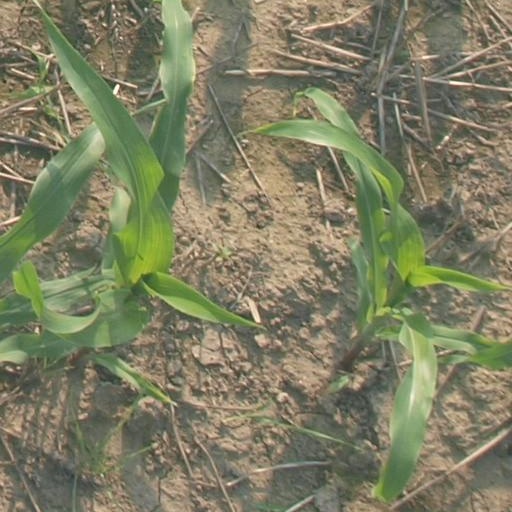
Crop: maize; corn